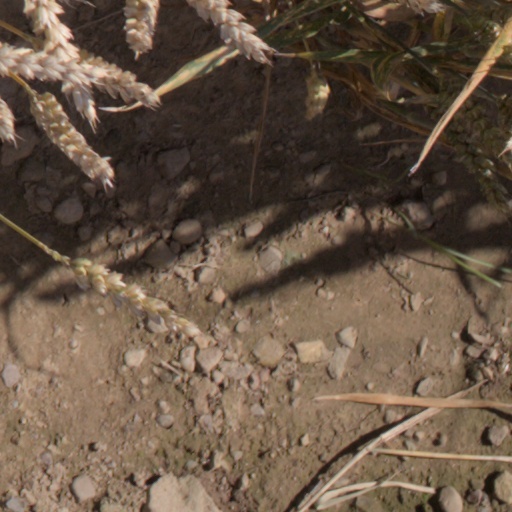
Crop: wheat